Stanisław Szpinalski

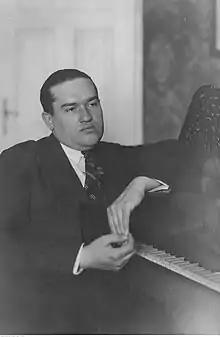
Stanisław Szpinalski

Stanisław Szpinalski (15 November 1901 in Yekaterinodar – 12 June 1957 in Paris) was a Polish pianist.